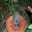
Label: porcupine